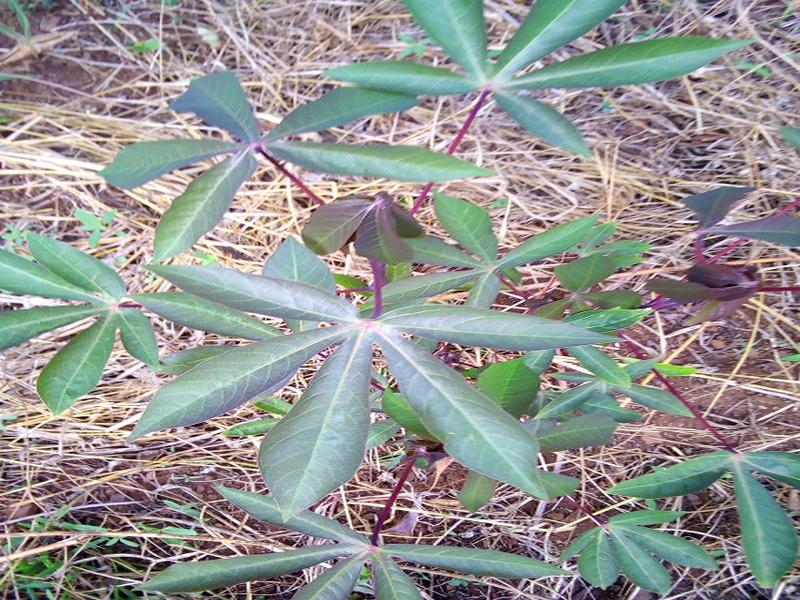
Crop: cassava
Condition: healthy